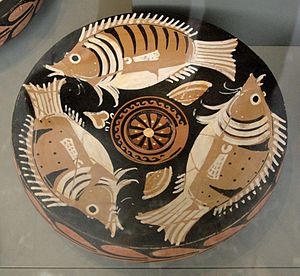
Apulien / Mad og drikke
Fisketallerken fra Apulien, ca. 340 f.Kr.
Apulien er en region i det sydøstlige Italien. Den udgør "hælen" i den italienske støvle. Regionens areal er 19.345 km², og har cirka 4 millioner indbyggere. Den grænser op til regionerne: Molise mod nord, Campania mod vest, og Basilicata mod sydvest.